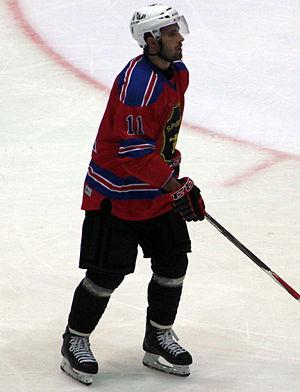
Damien Fleury est un joueur professionnel français de hockey sur glace. Il évolue au poste d'ailier.